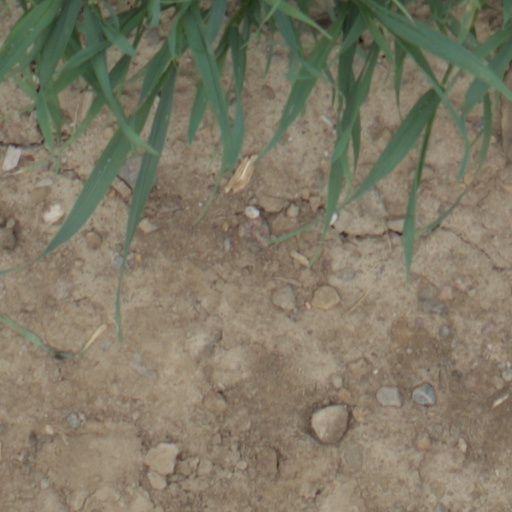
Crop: wheat